Blaise Nicholas Le Sueur

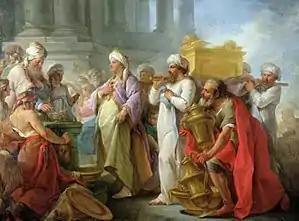
Le Sueur's "Solomon before the ark of the covenant", painted in 1747.

Blaise Nicholas Le Sueur (29 October 1714 - 19 January 1783) was a German painter and engraver of allegorical and historical subjects. As director of the Berlin Academy of Art, he was influential in the development of the landscape painter Jacob Philipp Hackert and historical painter Bernhard Rode. Although he was director of the academy, he gave instruction to students informally, in his home, and only in basic drawing.